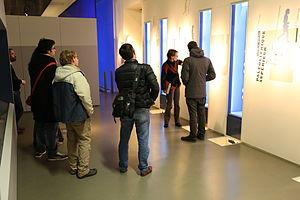
Visite du musée de Bretagne lors de la Wikipermanence du 20 janvier 2015 sur la préhistoire.
Les Champs libres est un équipement de la communauté d'agglomération Rennes Métropole, regroupant deux entités de Rennes Métropole, Bibliothèque de Rennes Métropole et le musée de Bretagne, ainsi que deux associations, l'Espace des sciences et son planétarium et la Cantine numérique rennaise. L'ensemble est complété par la salle de conférences Hubert Curien et la salle d'exposition Anita-Conti.
Le musée de Bretagne est un musée de société et d'histoire. Il est installé aux Champs libres à Rennes, entre la gare et le centre ville, depuis 2006. Il était situé auparavant au sein du palais universitaire, quai de la Vilaine, avec le musée des beaux arts. En 2016, le musée de Bretagne a fêté ses 40 ans et ses 10 années passées au sein des Champs libres.